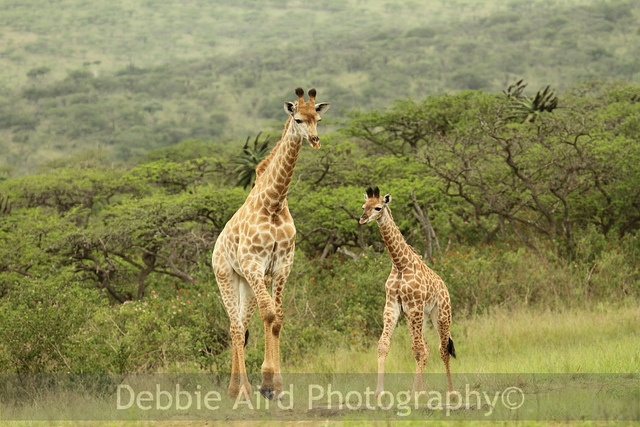
A giraffe followed another giraffe as they walked near the forest.
Two giraffes stand in the grass by trees.
An adult giraffe and a baby giraffe walking through the wooded grassland.
A giraffe and her calf in the savannah
Two giraffes side by side, one taller than the other.